Murder

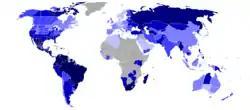
Intentional homicide rate per 100,000 inhabitants, 2009

According to scholar Pieter Spierenburg homicide rates per 100,000 in Europe have fallen over the centuries, from 35 per 100,000 in medieval times, to 20 in 1500 AD, five in 1700, to below two per 100,000 in 1900.